Irenaean theodicy

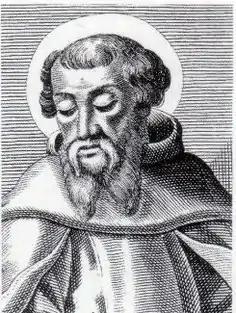
Saint Irenaeus, the second-century philosopher and theologian who inspired the development of the Irenaean theodicy.

The Irenaean theodicy is a Christian theodicy (a response to the problem of evil). It defends the probability of an omnipotent and omnibenevolent (all-powerful and perfectly loving) God in the face of evidence of evil in the world. Numerous variations of theodicy have been proposed which all maintain that, while evil exists, God is either not responsible for creating evil, or he is not guilty for creating evil. Typically, the Irenaean theodicy asserts that the world is the best of all possible worlds because it allows humans to fully develop. Most versions of the Irenaean theodicy propose that creation is incomplete, as humans are not yet fully developed, and experiencing evil and suffering is necessary for such development.